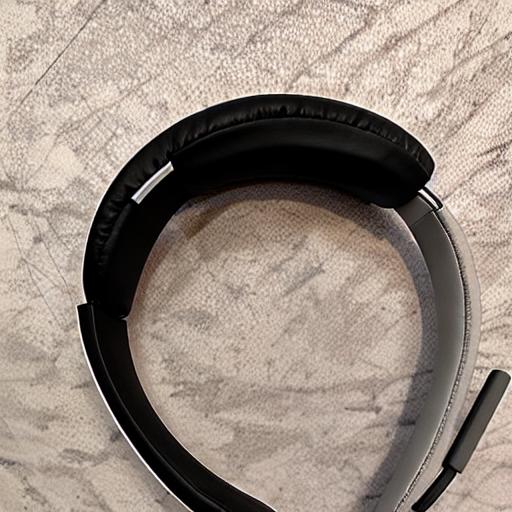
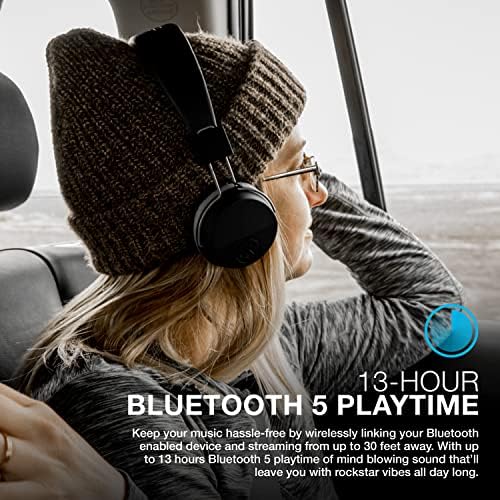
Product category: headphones
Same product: no